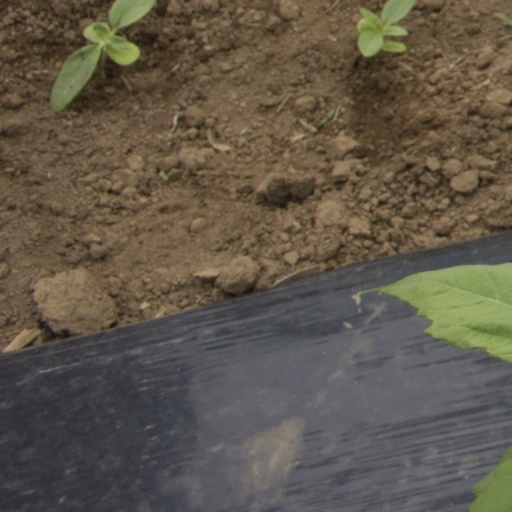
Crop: Jerusalem artichoke